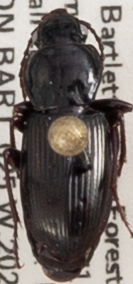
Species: Pterostichus pensylvanicus
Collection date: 2021-06-16
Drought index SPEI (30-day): -2.09
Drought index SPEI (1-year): -1.13
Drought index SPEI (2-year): -0.8